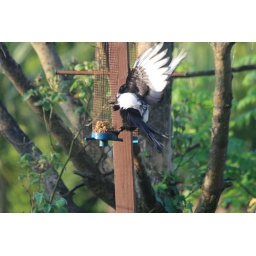
by bird table